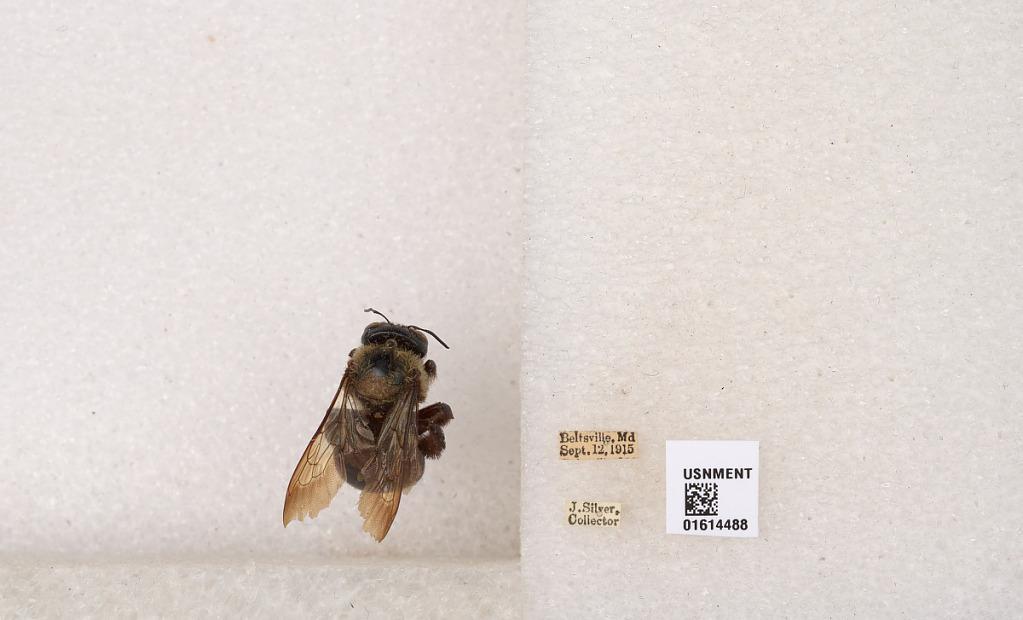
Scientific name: Xylocopa (Xylocopoides) virginica virginica (Linnaeus)
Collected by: J. Silver
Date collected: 1915-9-12
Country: United States
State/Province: Maryland
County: Prince George's
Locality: Beltsville
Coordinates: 39.0375, -76.9178